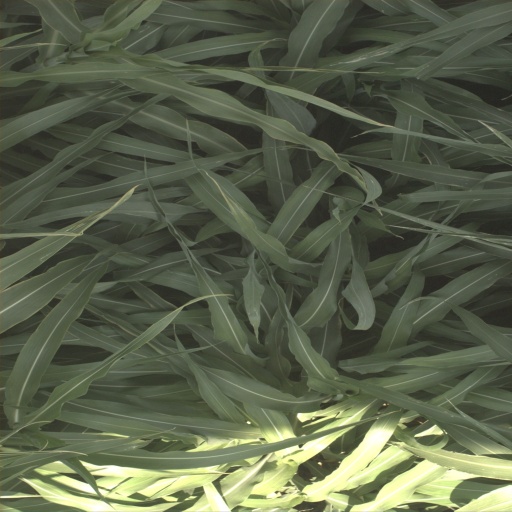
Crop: sorghum